Malcolm Mercer

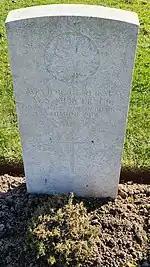
Grave at Lijssenthoek Military Cemetery

Mercer and Gooderham sheltered from the continued artillery bombardment in a battered trench, both suffering from the effects of their wounds, until 01:00 on 3 June. By this stage of the battle an artillery duel had begun between the armies who were still mixed together, Mercer and Gooderham trapped in between. At approximately 02:00 a shrapnel shell exploded in the trench in which they were hiding, further wounding Gooderham and killing Mercer instantly with shrapnel wounds to the heart. Gooderham stayed with his commanding officer's body until captured by advancing German troops who buried the general's corpse in a shallow grave at Gooderham's request.